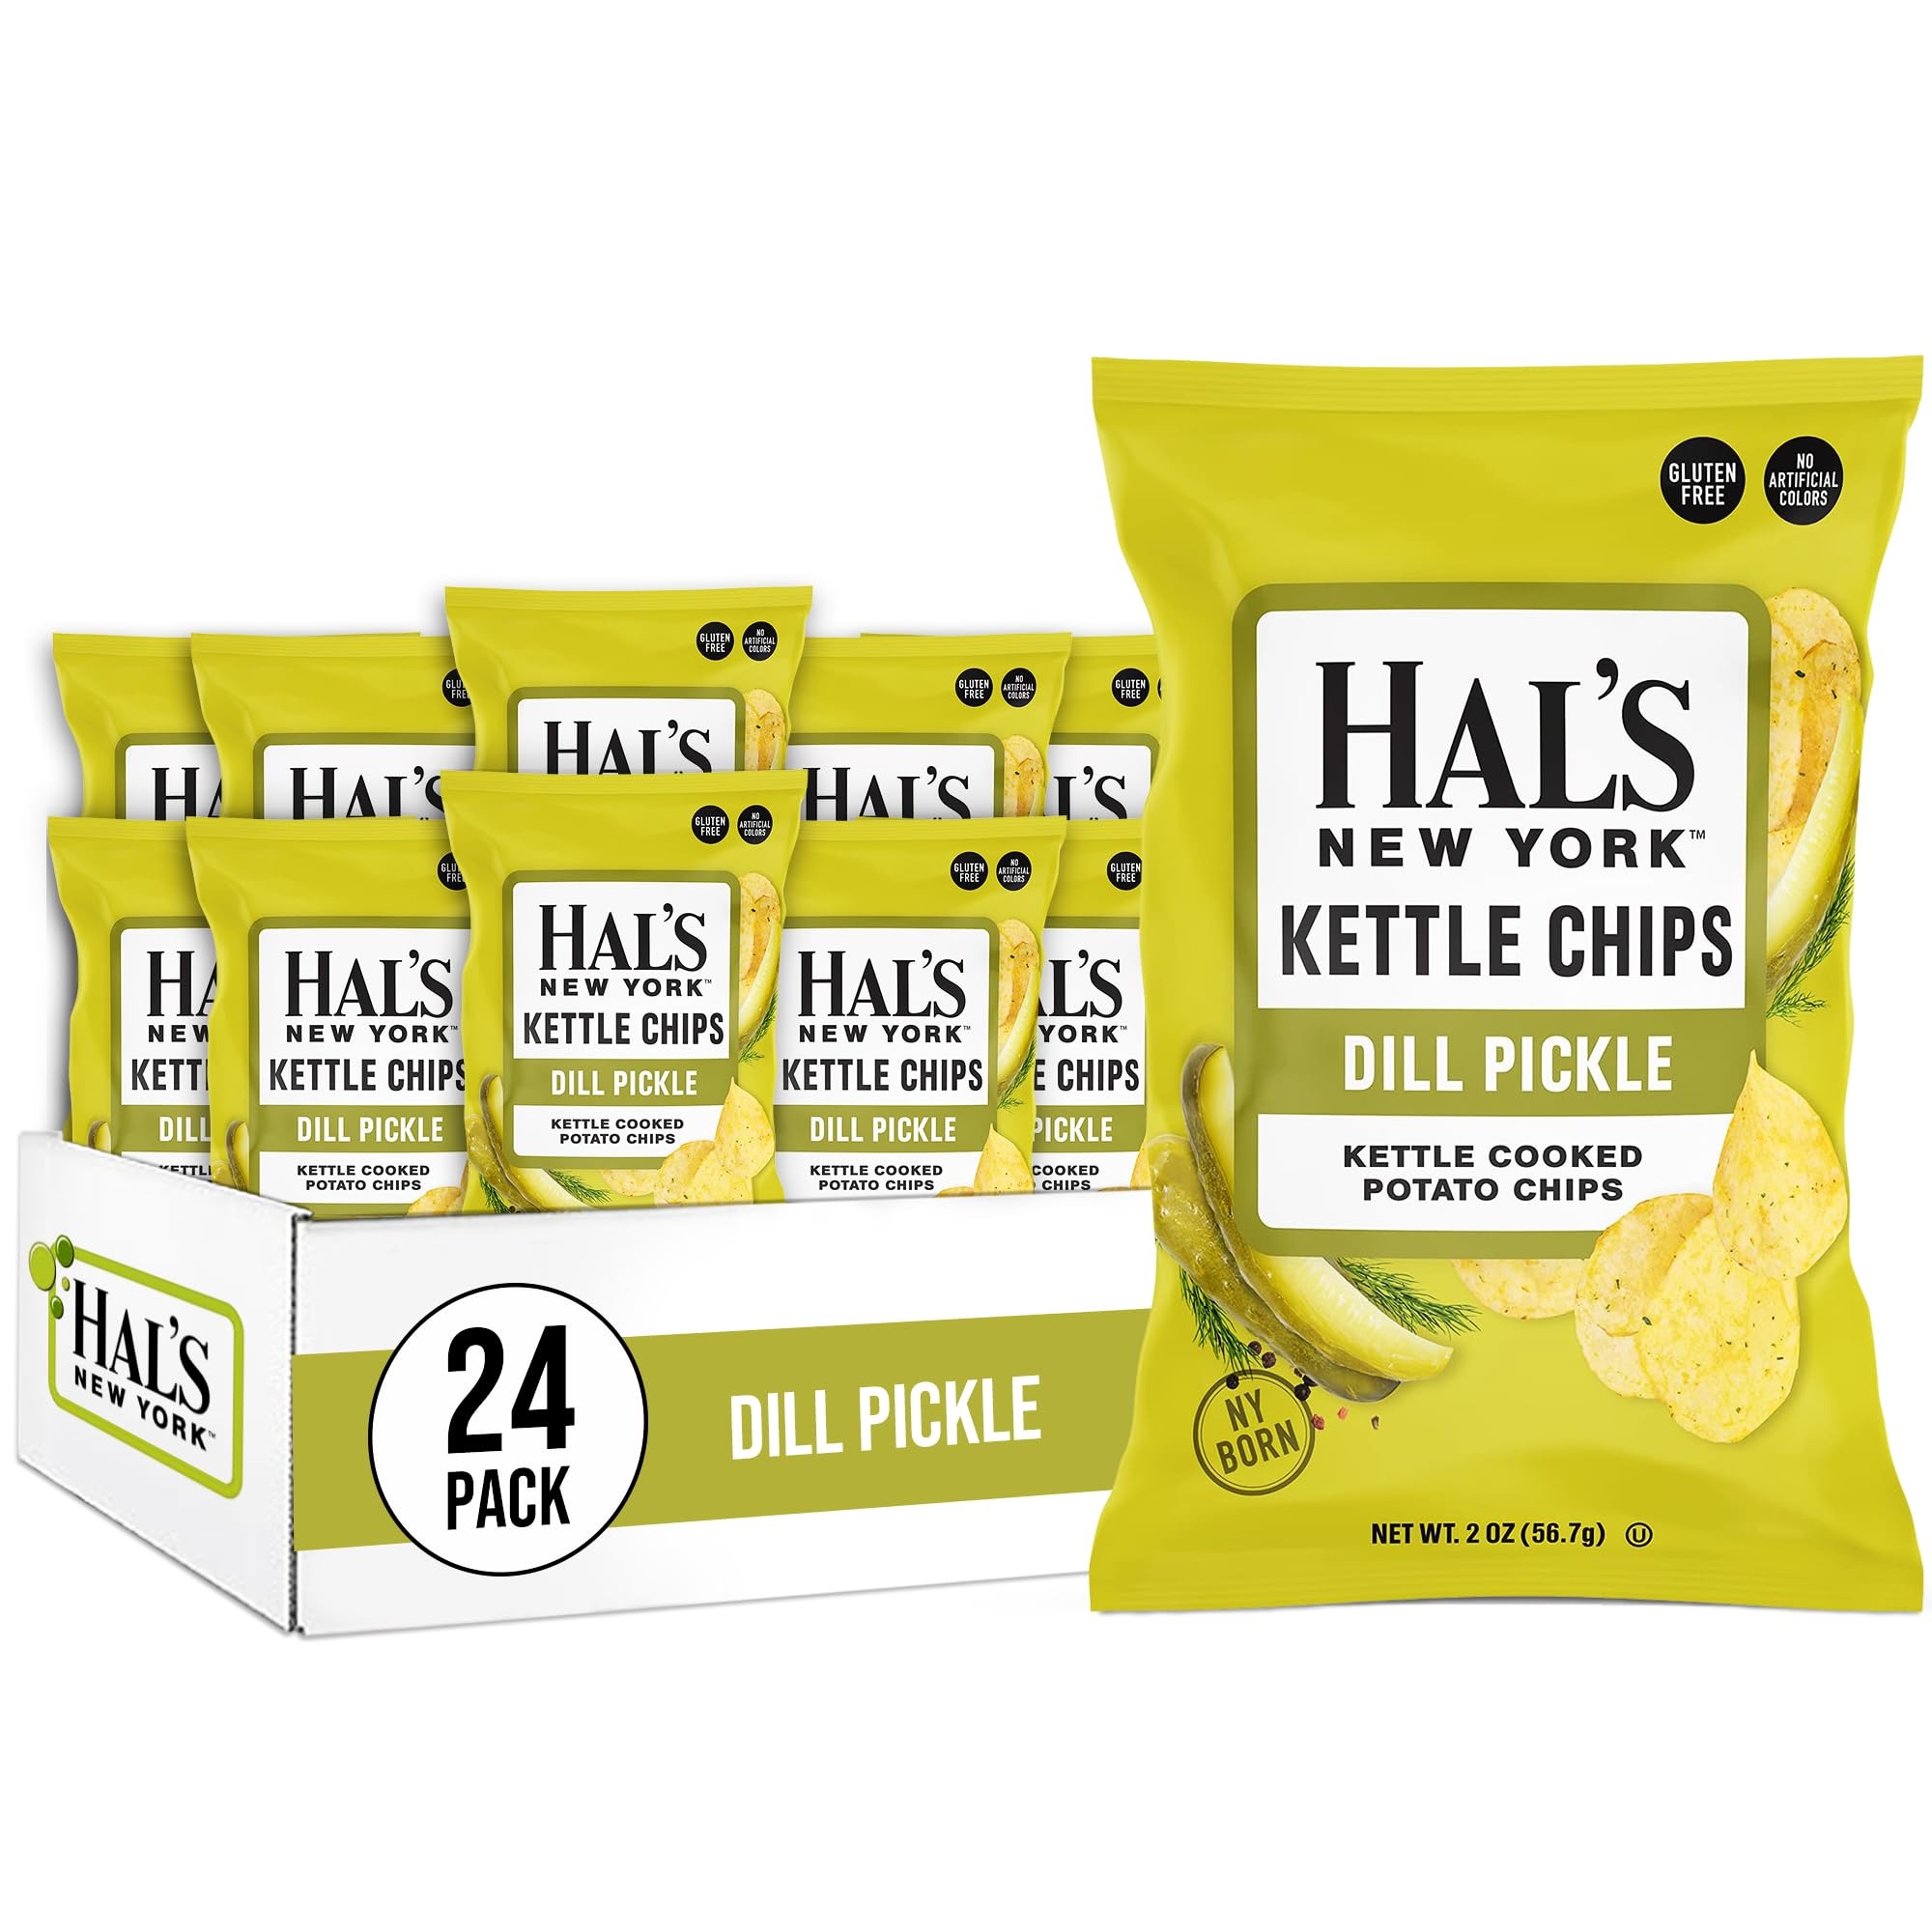
Item Name: Hal's New York Kettle Cooked Gluten Free Dill Pickle Flavored Potato Chip Crisps, 2 Oz (Pack of 24)
Bullet Point 1: HAL'S NEW YORK KETTLE COOKED POTATO CHIPS: Hal was NY BORN, NY MADE. He loved to tease his sons by calling potato chips “crackers”. Today we pay tribute to Hal by bringing you great tasting Hal’s New York Kettle Cooked Potato Chips (or crackers) in the flavors that he loved.
Bullet Point 2: NEW YORK DELI PICKLE ON A CHIP: Kettle cooked potato chips seasoned with the perfect balance of tang, dill, onion and garlic on to bring you the flavor of a New York deli pickle
Bullet Point 3: GLUTEN FREE: Enjoy without the guilt. Hal's New York Kettle Cooked Chips are gluten, cholesterol and trans-fat free.
Bullet Point 4: ON THE GO BAGS: Individual bags that are the perfect size for lunch, picnics, hikes, sporting events and more. These are easy to grab whenever and wherever you need a snack.
Bullet Point 5: CERTIFIED KOSHER: Under the supervision of the Orthodox Union, our seltzer and production facility are certified Kosher and kept to the strictest of standards in order to uphold this certification.
Value: 48.0
Unit: Ounce

Price: 37.54